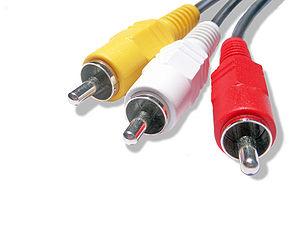
La connectique désigne l’ensemble des procédés et techniques qui permettent d'établir une connexion fiable entre des systèmes électriques ou électroniques distincts. Elle est à la fois utile à la transmission de l'énergie et à celle des données.